Cluster munition

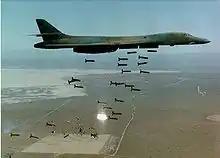
USAF B-1 Lancer dropping CBU cluster bombs

A new flexible multilateral process similar to the process that led to the ban on anti-personnel land mines in 1997 (the Ottawa Treaty) began with an announcement in November 2006 in Geneva as well at the same time by the Government of Norway that it would convene an international meeting in early 2007 in Oslo to work towards a new treaty prohibiting cluster munitions. Forty-nine governments attended the meeting in Oslo 22–23 February 2007 in order to reaffirm their commitment to a new international ban on the weapon.